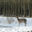
Label: deer